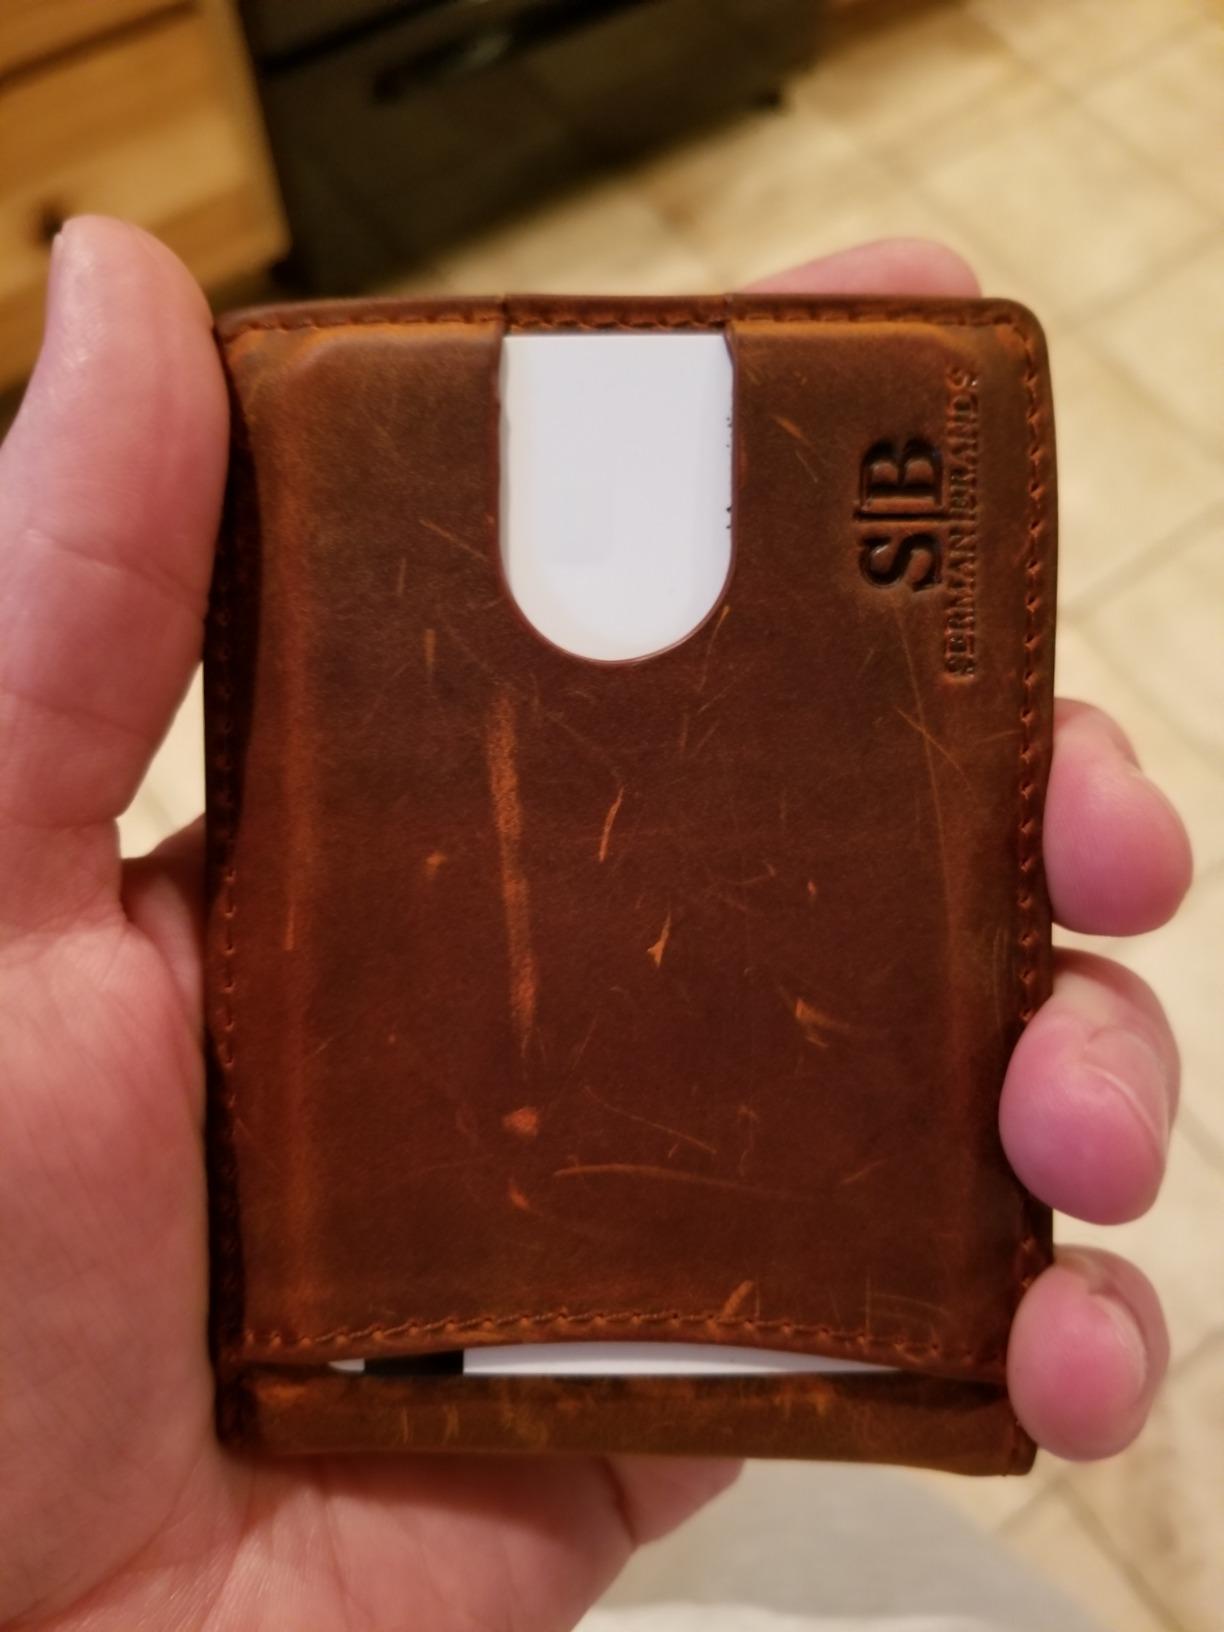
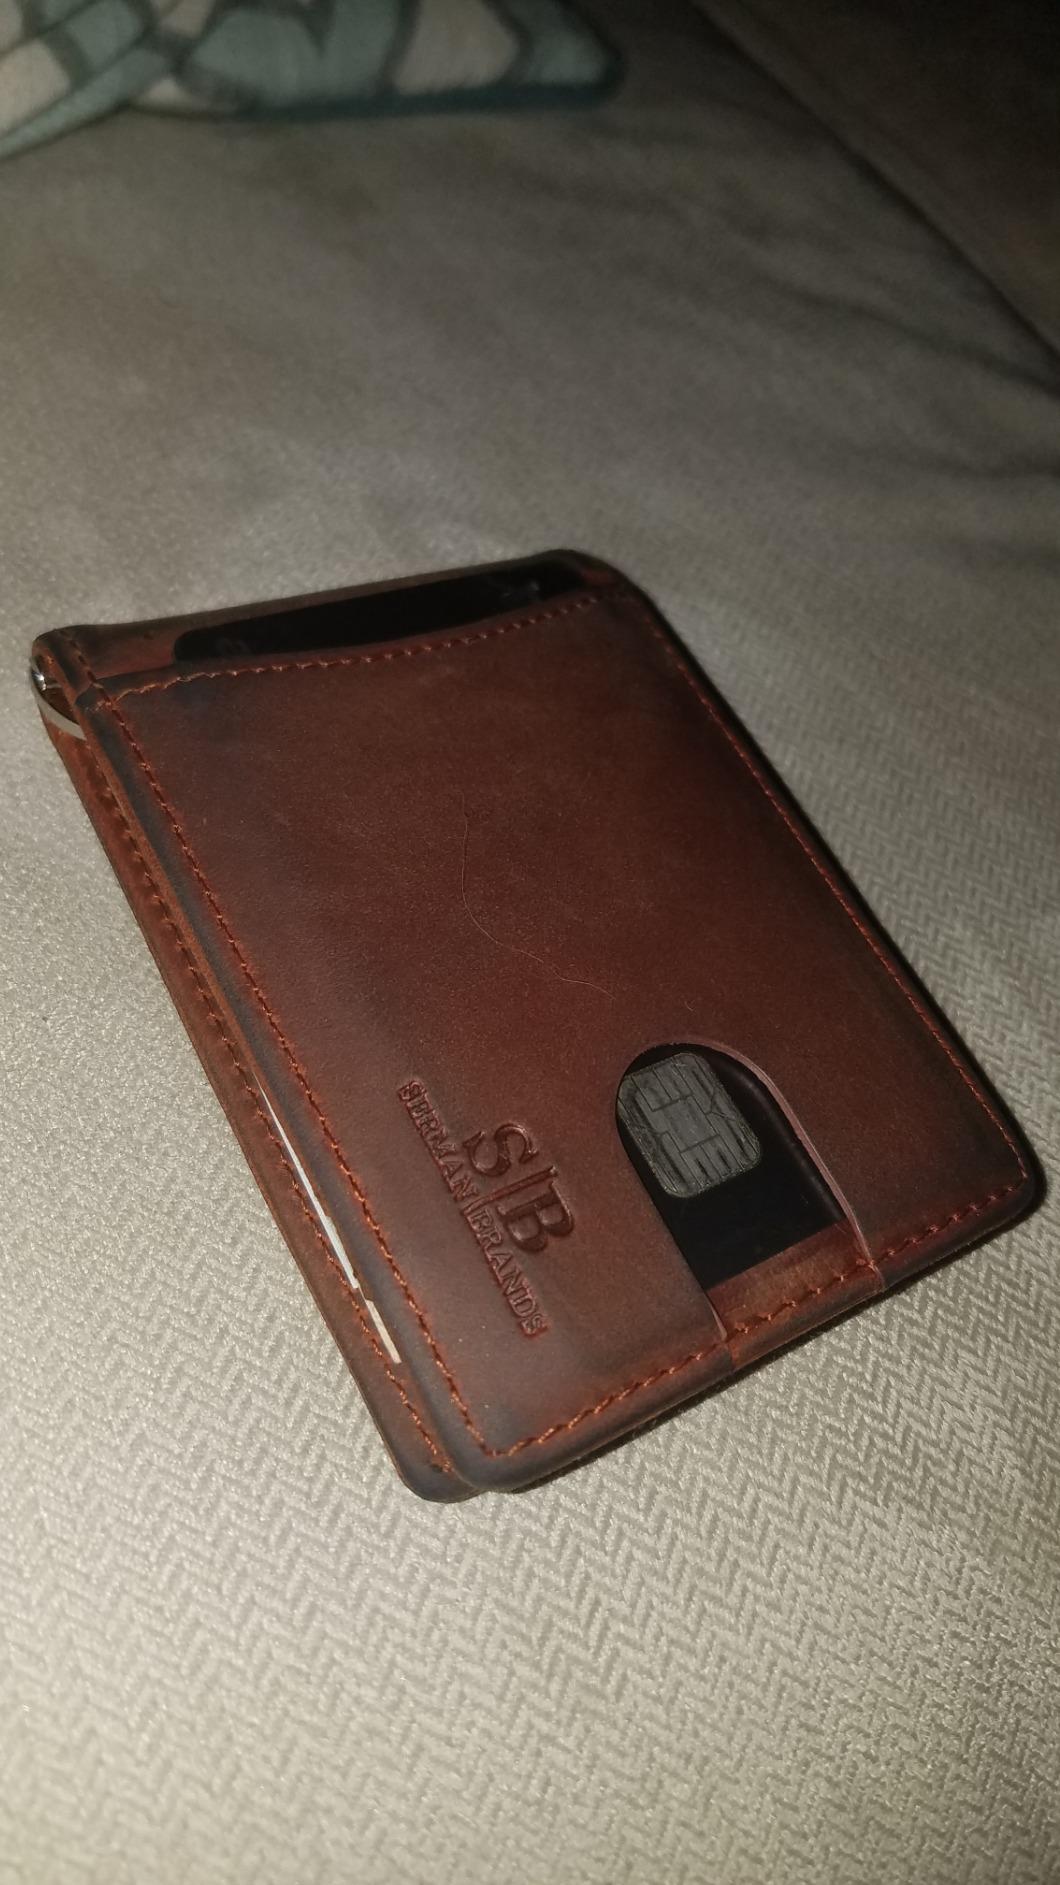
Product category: accessories_wallet
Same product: yes